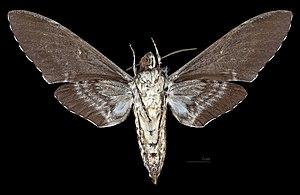
Manduca barnesi est une espèce de lépidoptères de nuit de la famille des Sphingidae, de la sous-famille des Sphinginae et de la tribu des Sphingini.